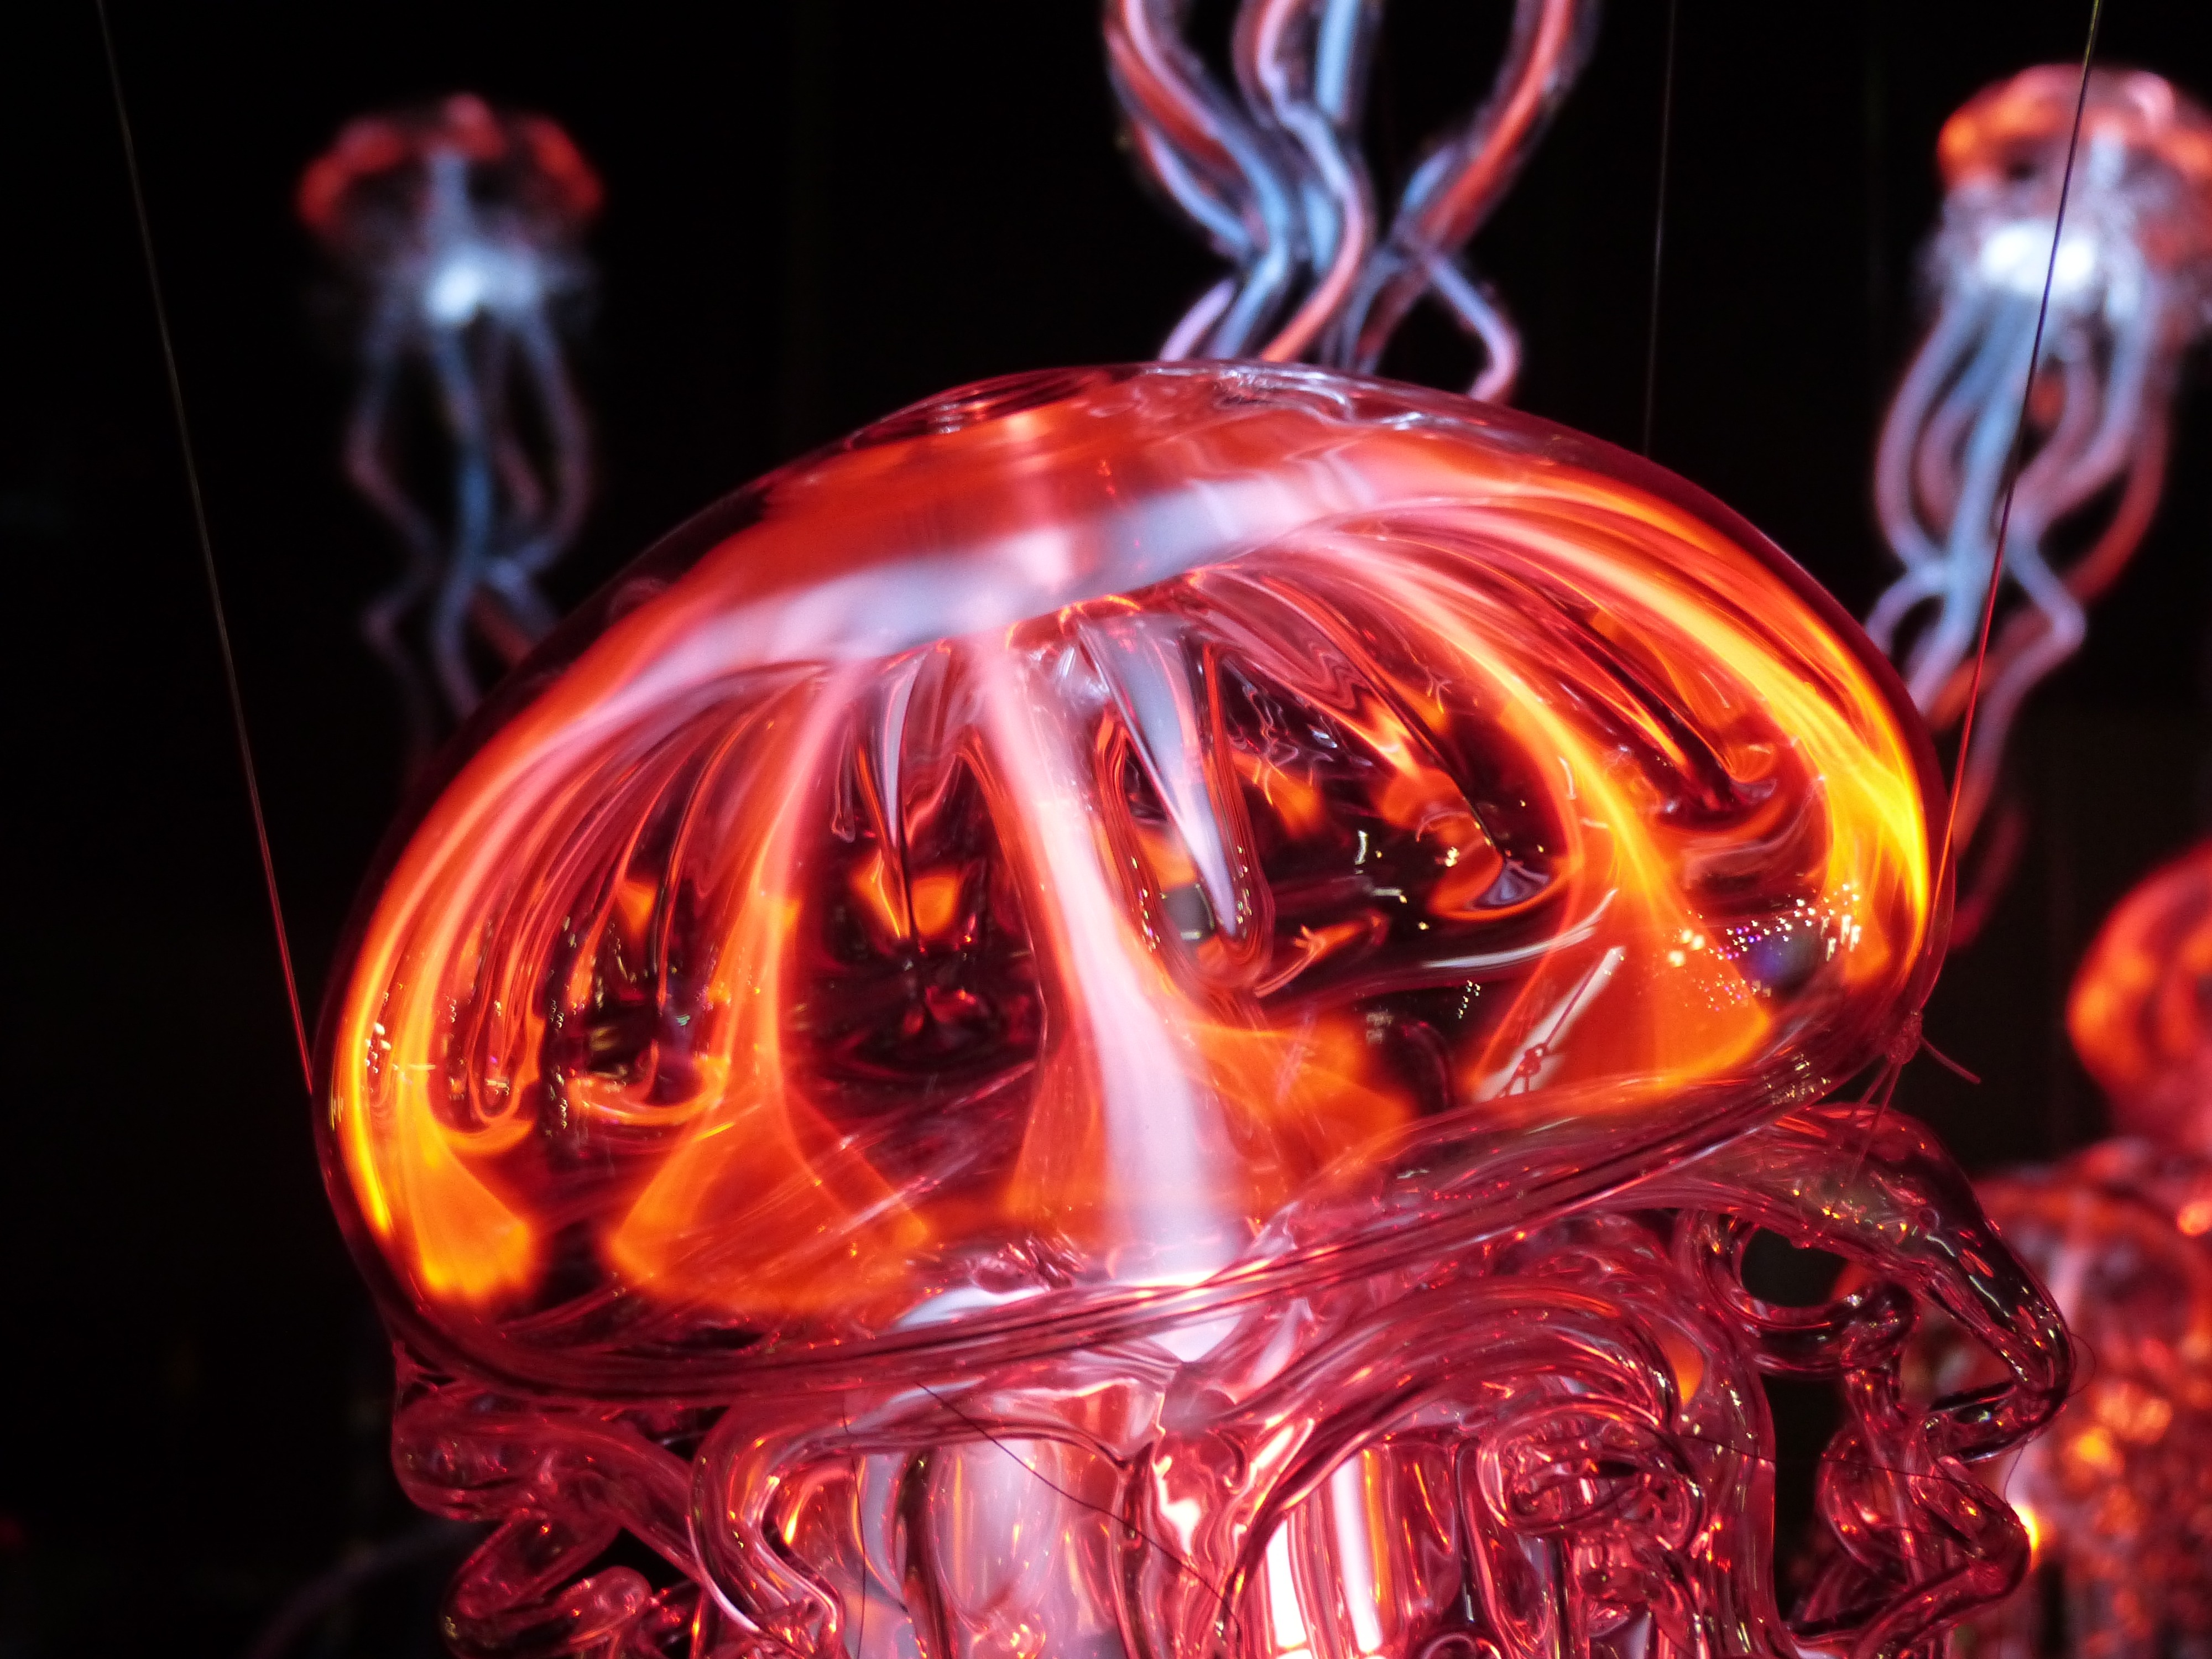
light, glass, orange, red, jellyfish, illuminated, lichtspiel, glasses, organ, physics, light phenomenon, luminous jellyfish